First Presbyterian Church of Tuscarora

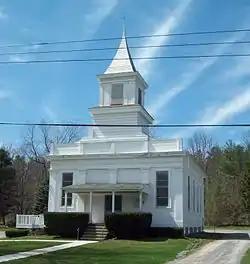
First Presbyterian Church of Tuscarora, April 2011

First Presbyterian Church of Tuscarora is a historic Presbyterian church located at Tuscarora in Livingston County, New York. It was built about 1844 and is a three- by five-bay Greek Revival style frame building. The gable roof is surmounted by a short, two stage tower topped by a pyramidal roof with a slight concave curve with a cross at its apex. The interior features an elaborate Eastlake style three tier oil chandelier suspended in the center of the sanctuary over the main aisle. It is last surviving public building from the hamlet's brief early to mid-19th century commercial prosperity related to its location on the Genesee Valley Canal.